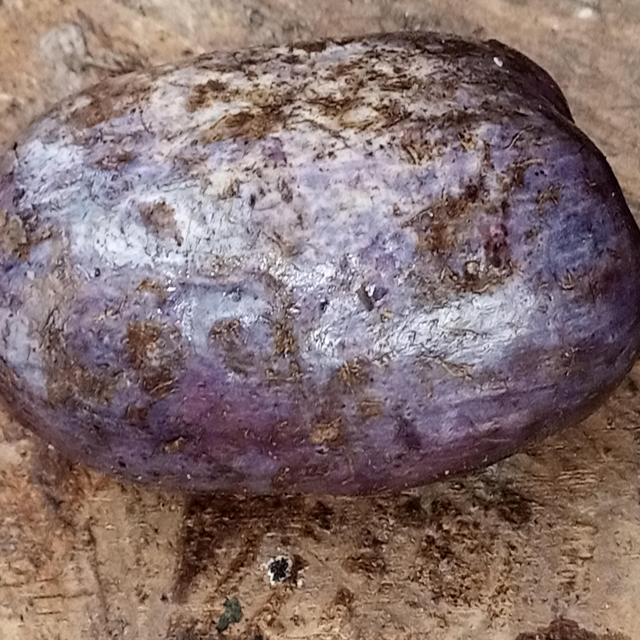
Plum grade: spotted